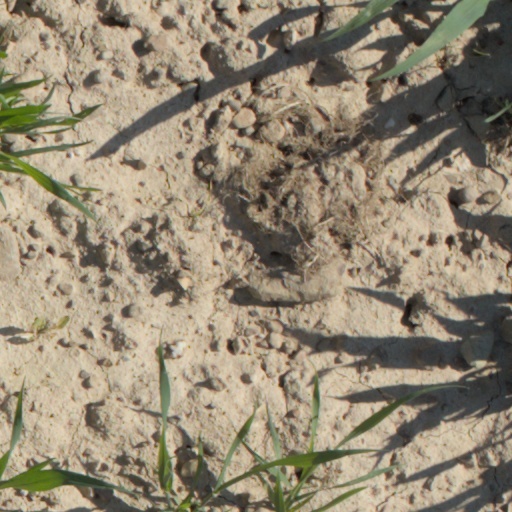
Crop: wheat